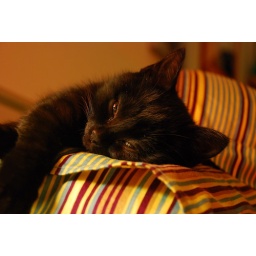
black panther sleeping in my bed